Coral reef restoration

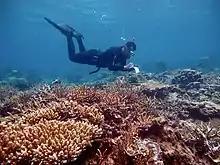
A science dive on coral reefs in Karimunjawa

Coral reef restoration strategies use natural and anthropogenic processes to restore damaged coral reefs. Reefs suffer damage from a number of natural and man-made causes, and efforts are being made to rectify the damage and restore the reefs. This involves the fragmentation of mature corals, placing said living fragments on lines or frames, the nurturing of the fragments as they recover and grow, and the transplantation of the pieces into their final positions on the reef when they are large enough. These strategies take many different forms, through both marine based and land bases methods. Additionally there are both sexual and asexual means of restoration. The use of these methods lead to concerns relating to the risk of potentially invasive species that may negatively impact ecosystem biodiversity.